House of Ricordi

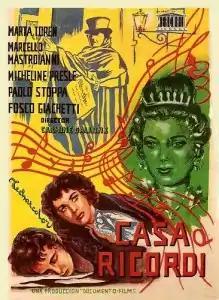
Film poster

House of Ricordi is a 1954 French-Italian historical biographical melodrama film based on the early history of the Italian music publishing house Casa Ricordi. It is directed by Carmine Gallone and stars Märta Torén, Marcello Mastroianni and Micheline Presle. The Ricordi family's interactions with many of the great composers of the nineteenth century are portrayed. The film's sets were designed by Mario Chiari. It was shot at the Cinecittà Studios and on location in Milan, Paris and Rome.